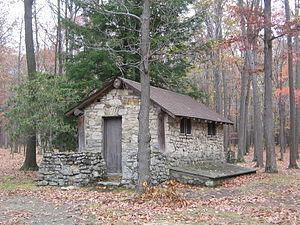
Pine Township est un township, situé au nord de la partie centrale du comté de Clearfield, aux États-Unis. En 2010, il comptait une population de 60 habitants.